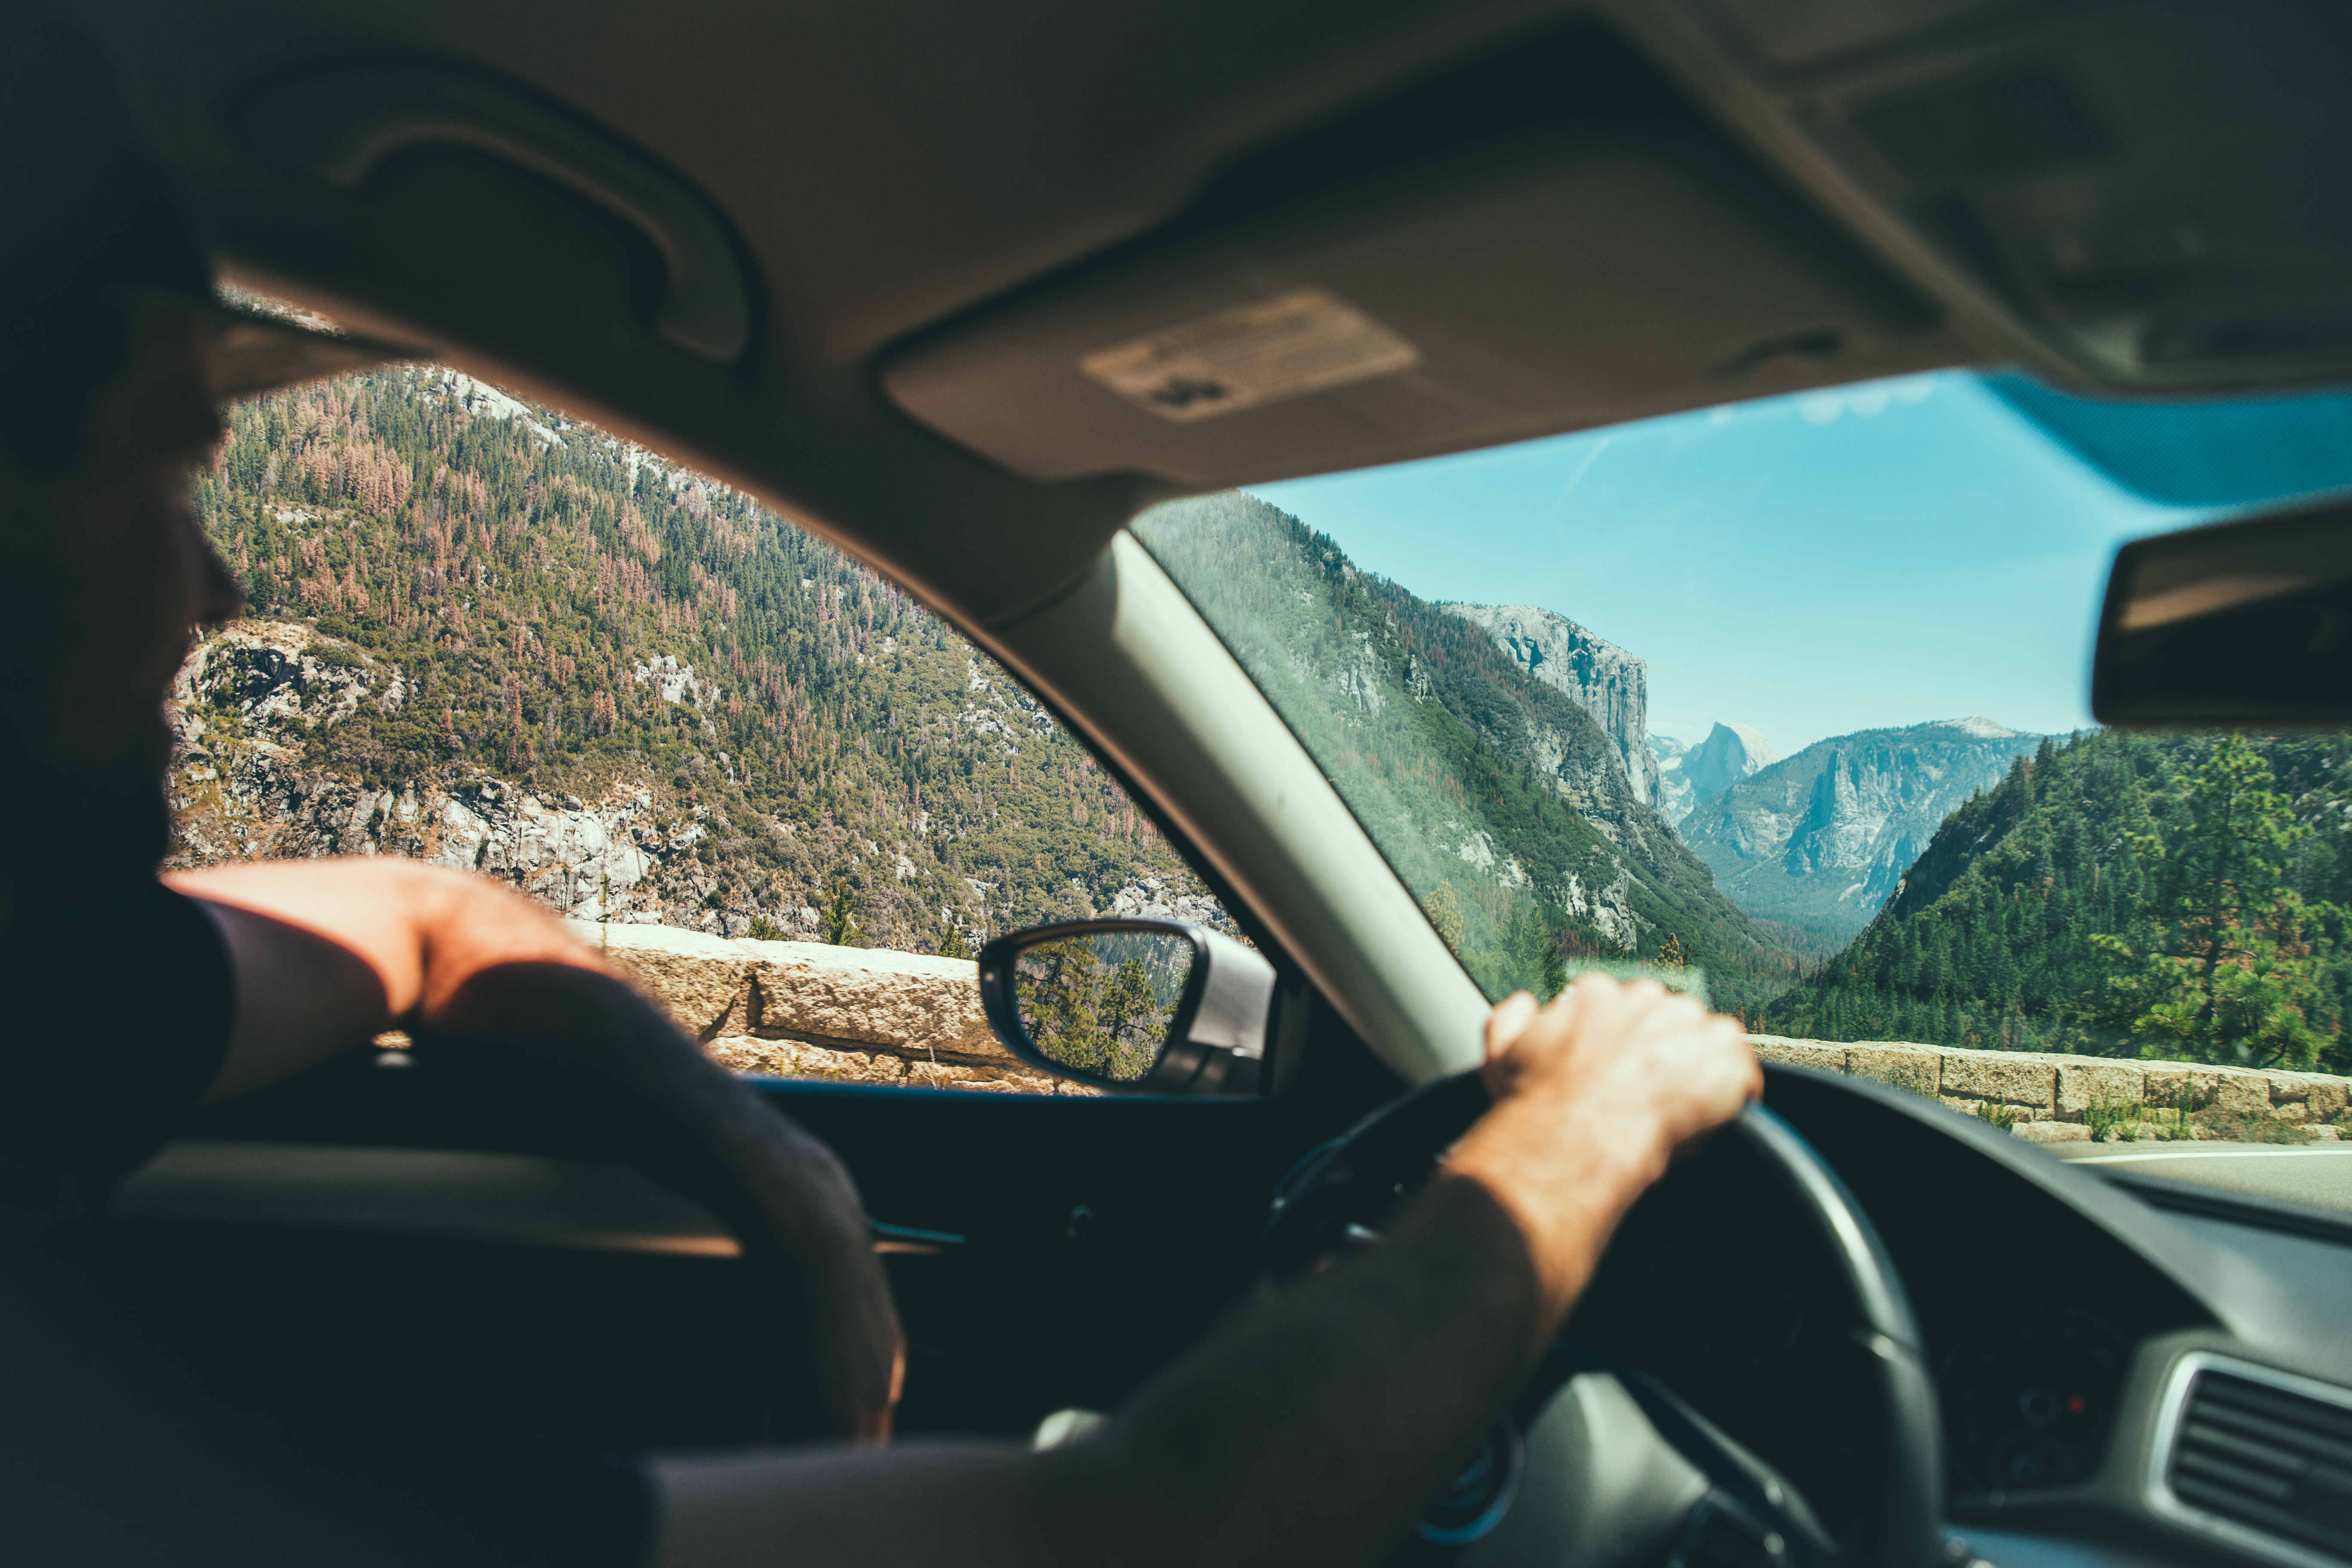
car, wheel, window, glass, driving, vehicle, windshield, steering wheel, rear view mirror, automobile make, automotive exterior, automotive design, luxury vehicle, family car